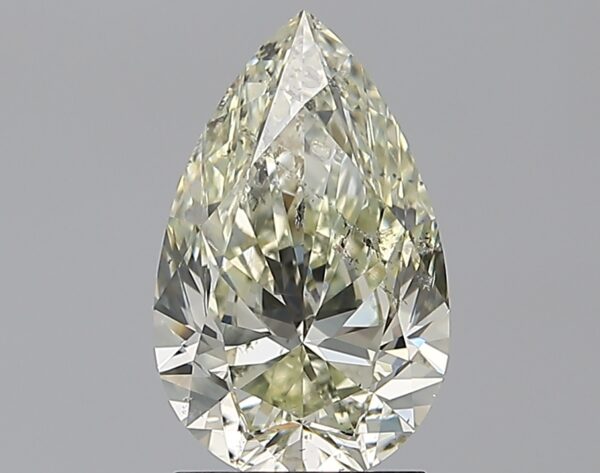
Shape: pear
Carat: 2.01
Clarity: SI2
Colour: K
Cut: EX
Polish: EX
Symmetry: EX
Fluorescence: N
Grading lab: IGI
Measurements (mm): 11.12 x 6.94 x 4.27